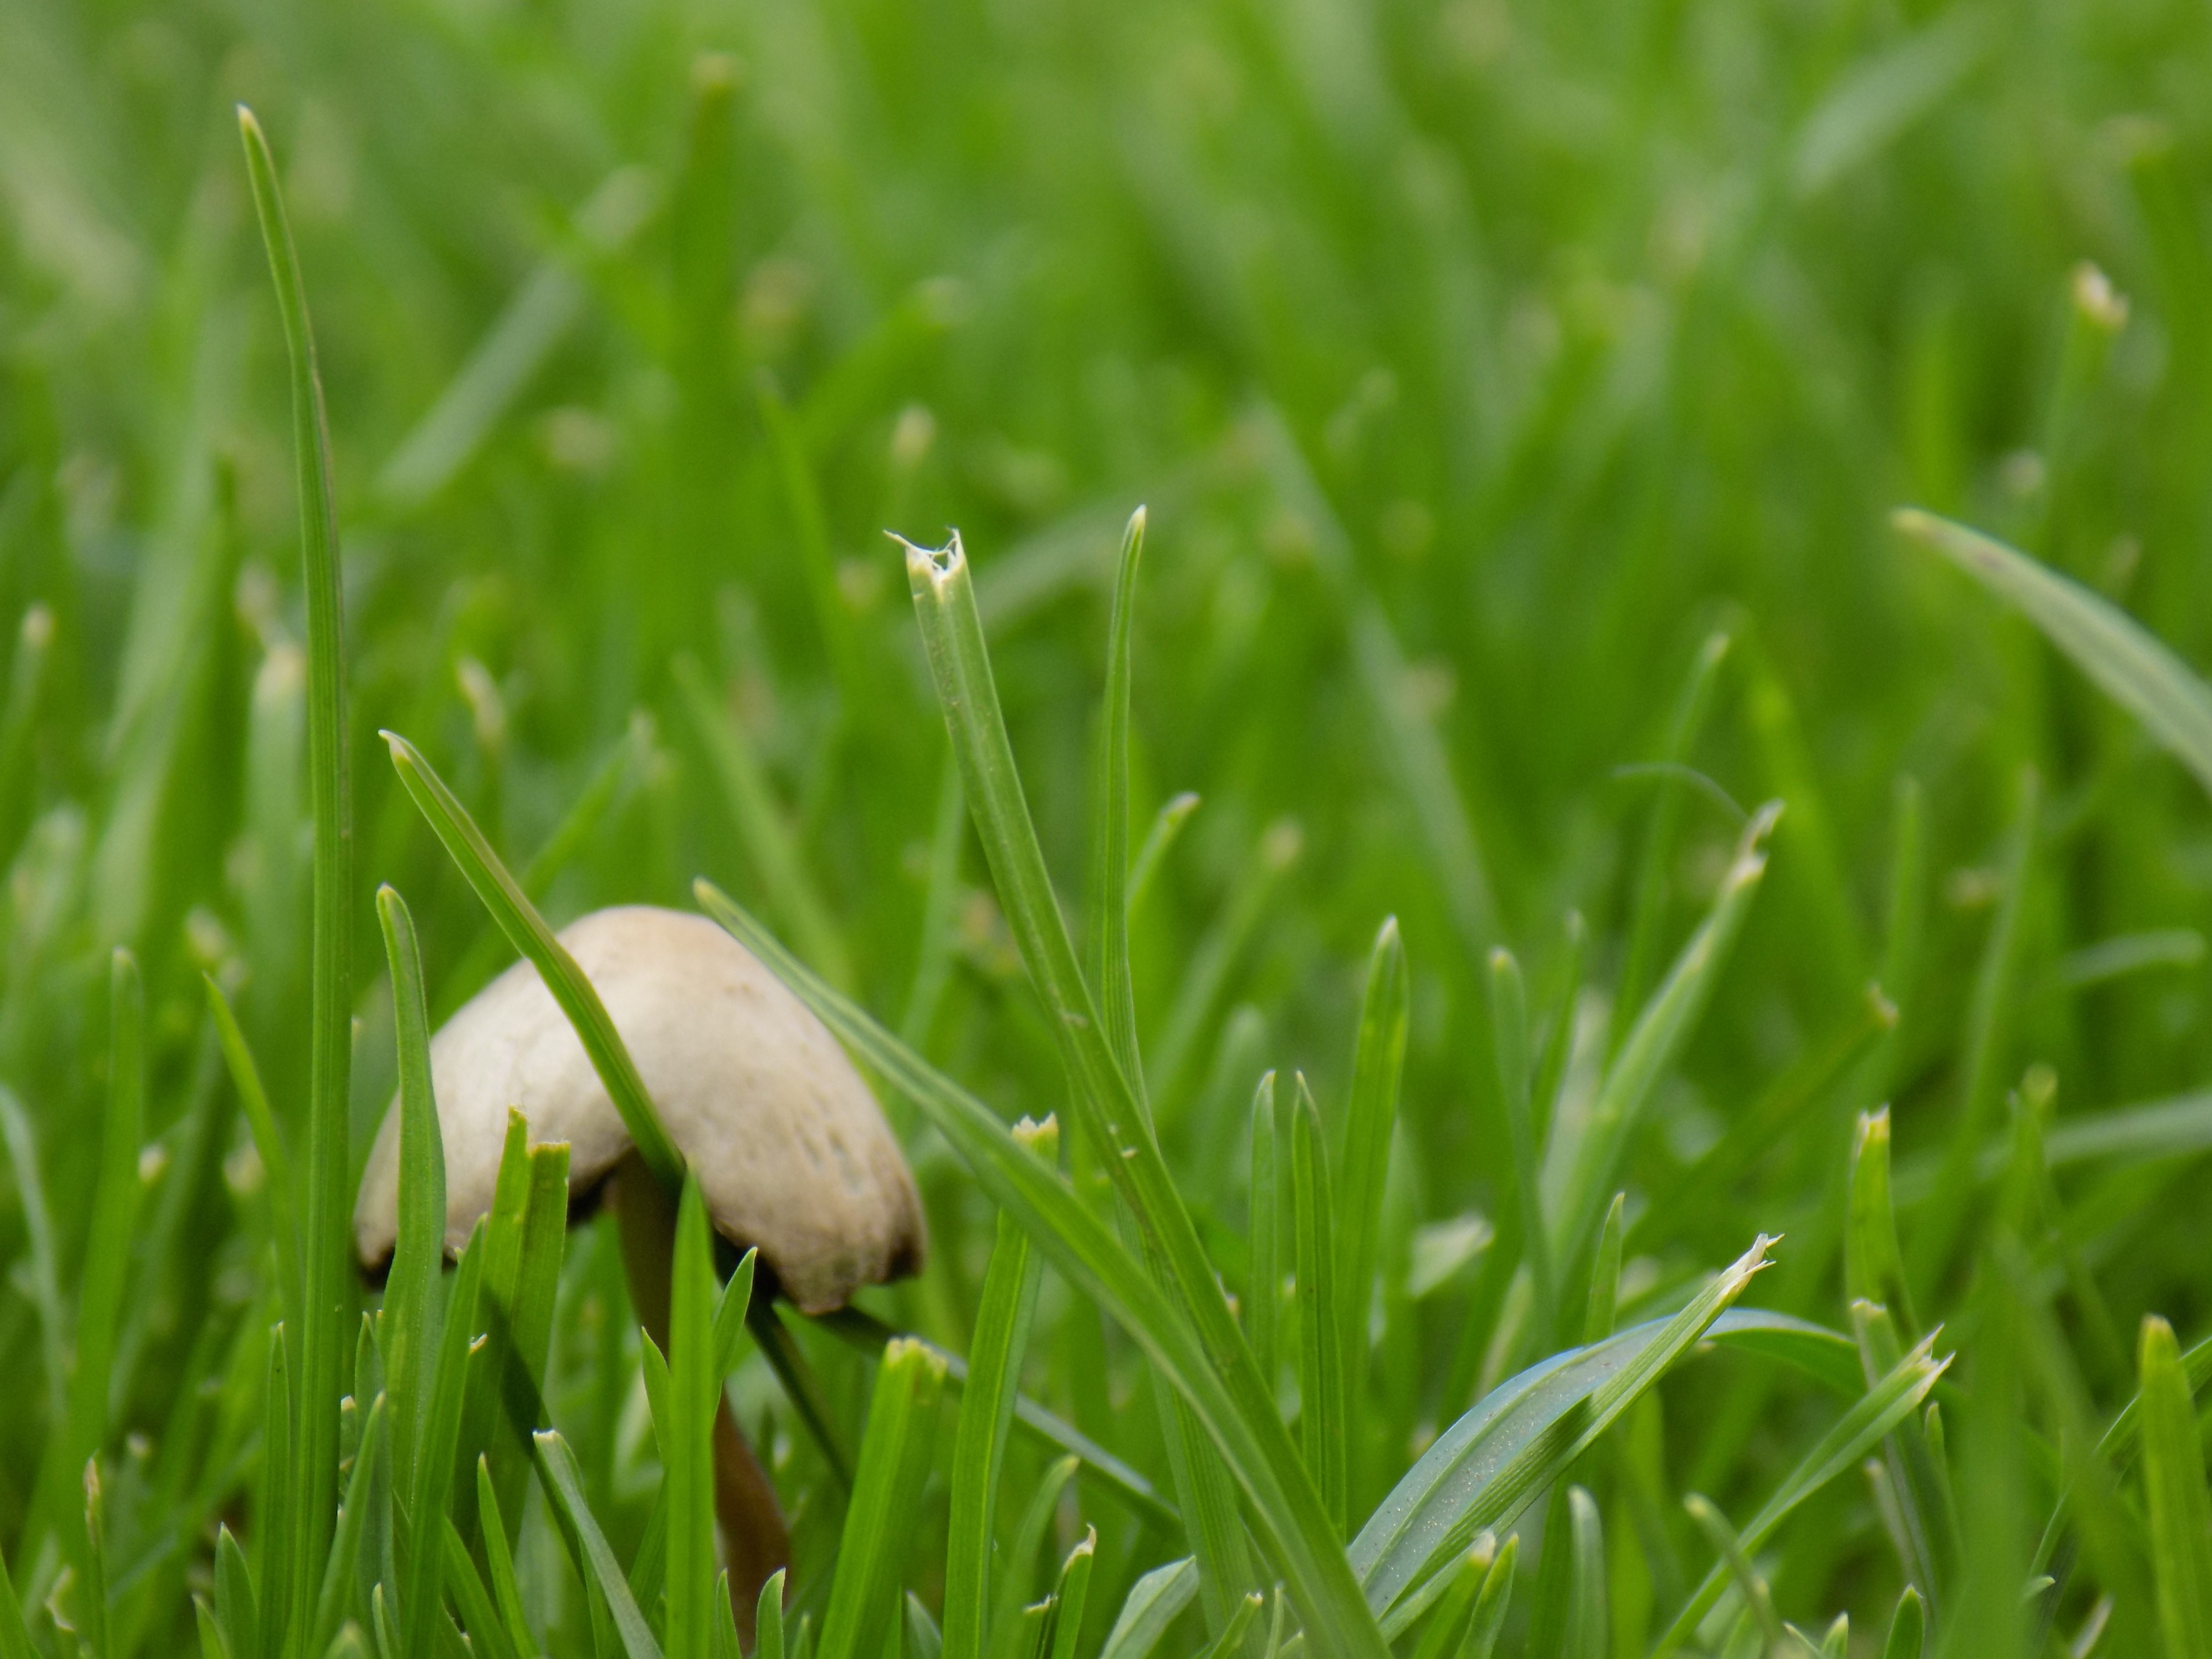
grass, dew, plant, lawn, meadow, leaf, flower, spring, green, natural, mushroom, flora, close up, grassland, moisture, macro photography, flowering plant, grass family, plant stem, land plant